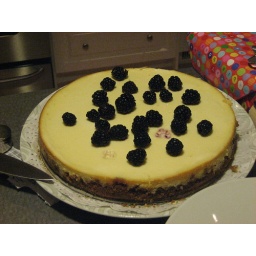
Melissa's delicious cheese cake (minus 2 blackberries which found a home in my tummy)